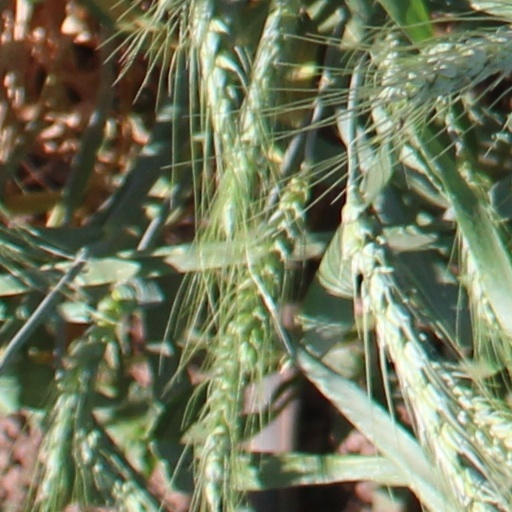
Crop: wheat